Wearable art

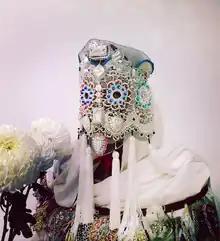
Damselfrau's mask «Jule», made from mixed materials

While wearable art may use any materials or shapes that is worn, and an there are trends in the techniques and types of pieces produced due to their affordances for artists.